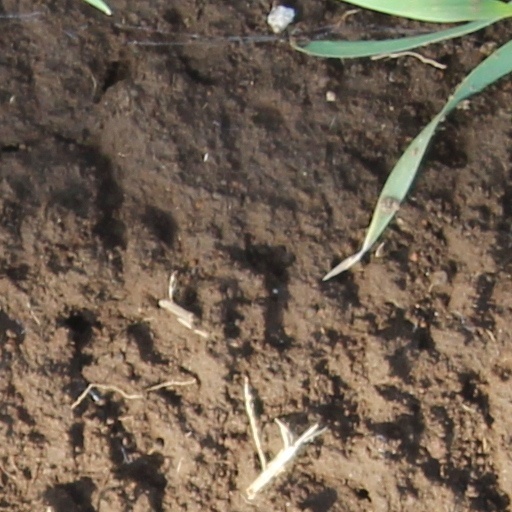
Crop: wheat